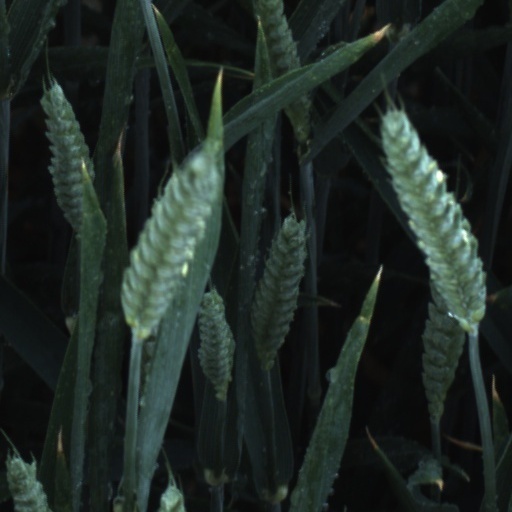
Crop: wheat